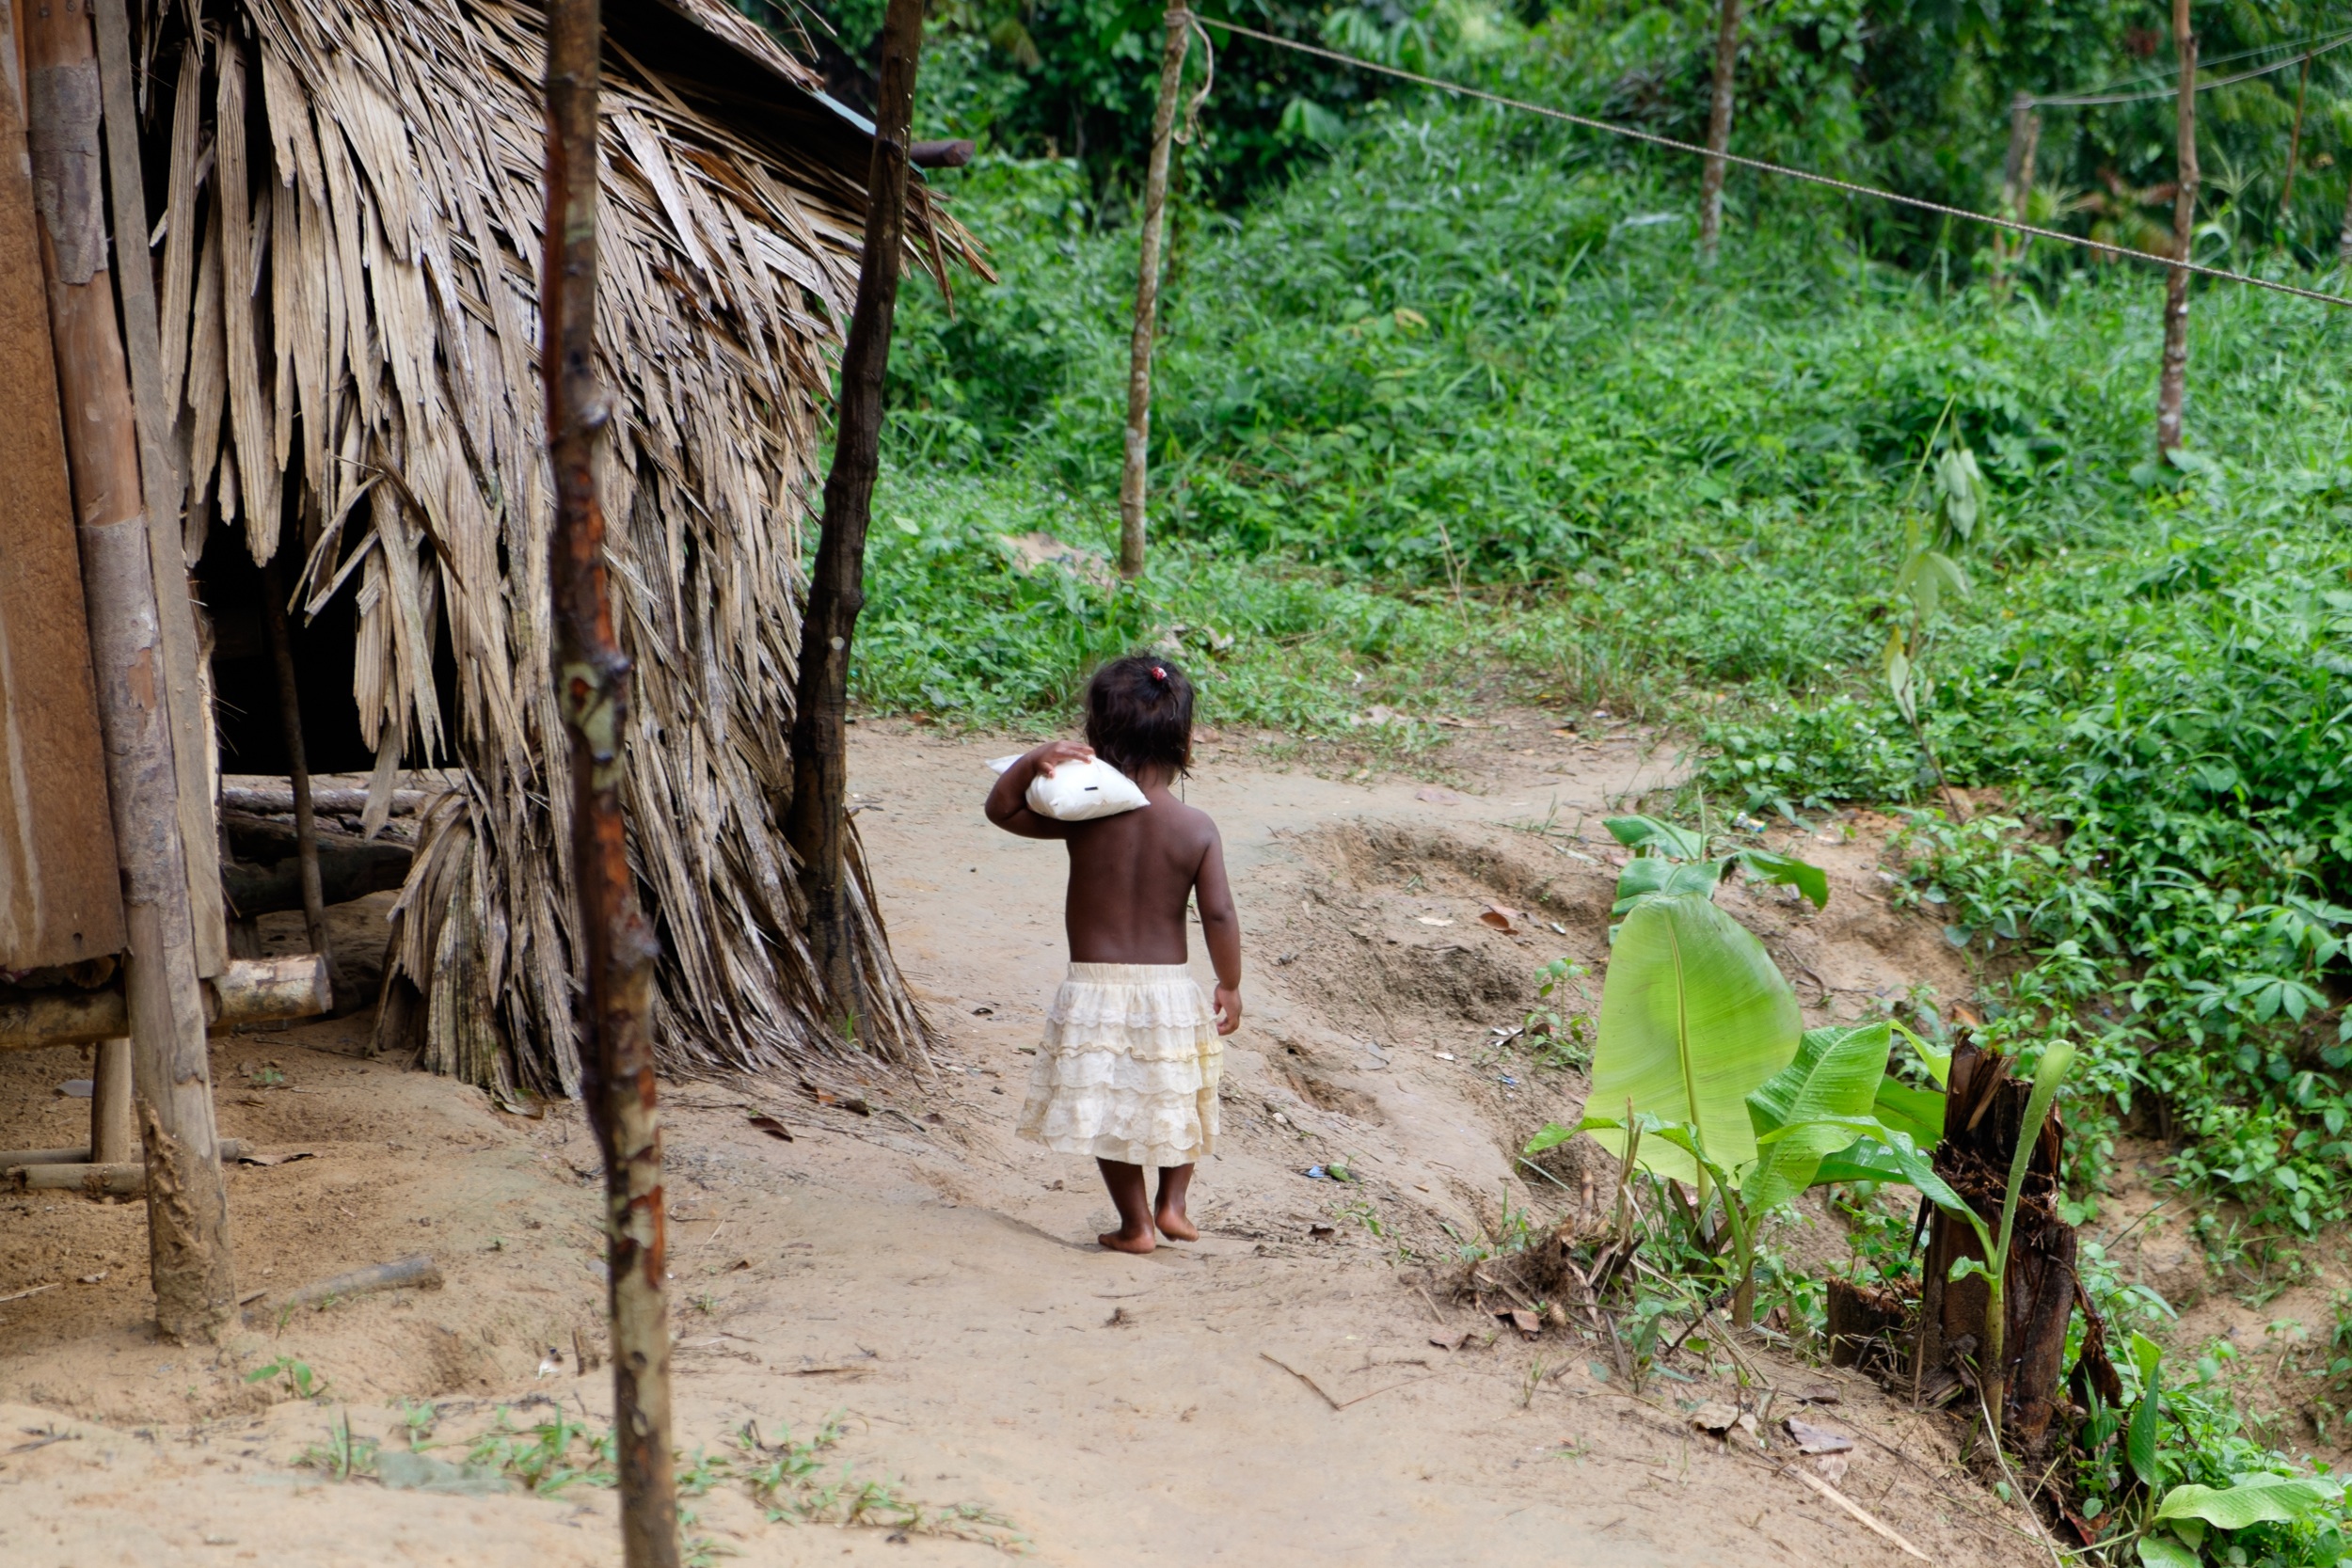
tree, trail, village, jungle, soil, agriculture, rural area